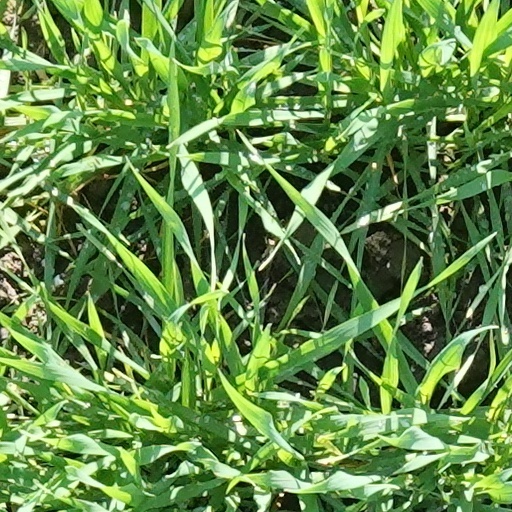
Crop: wheat